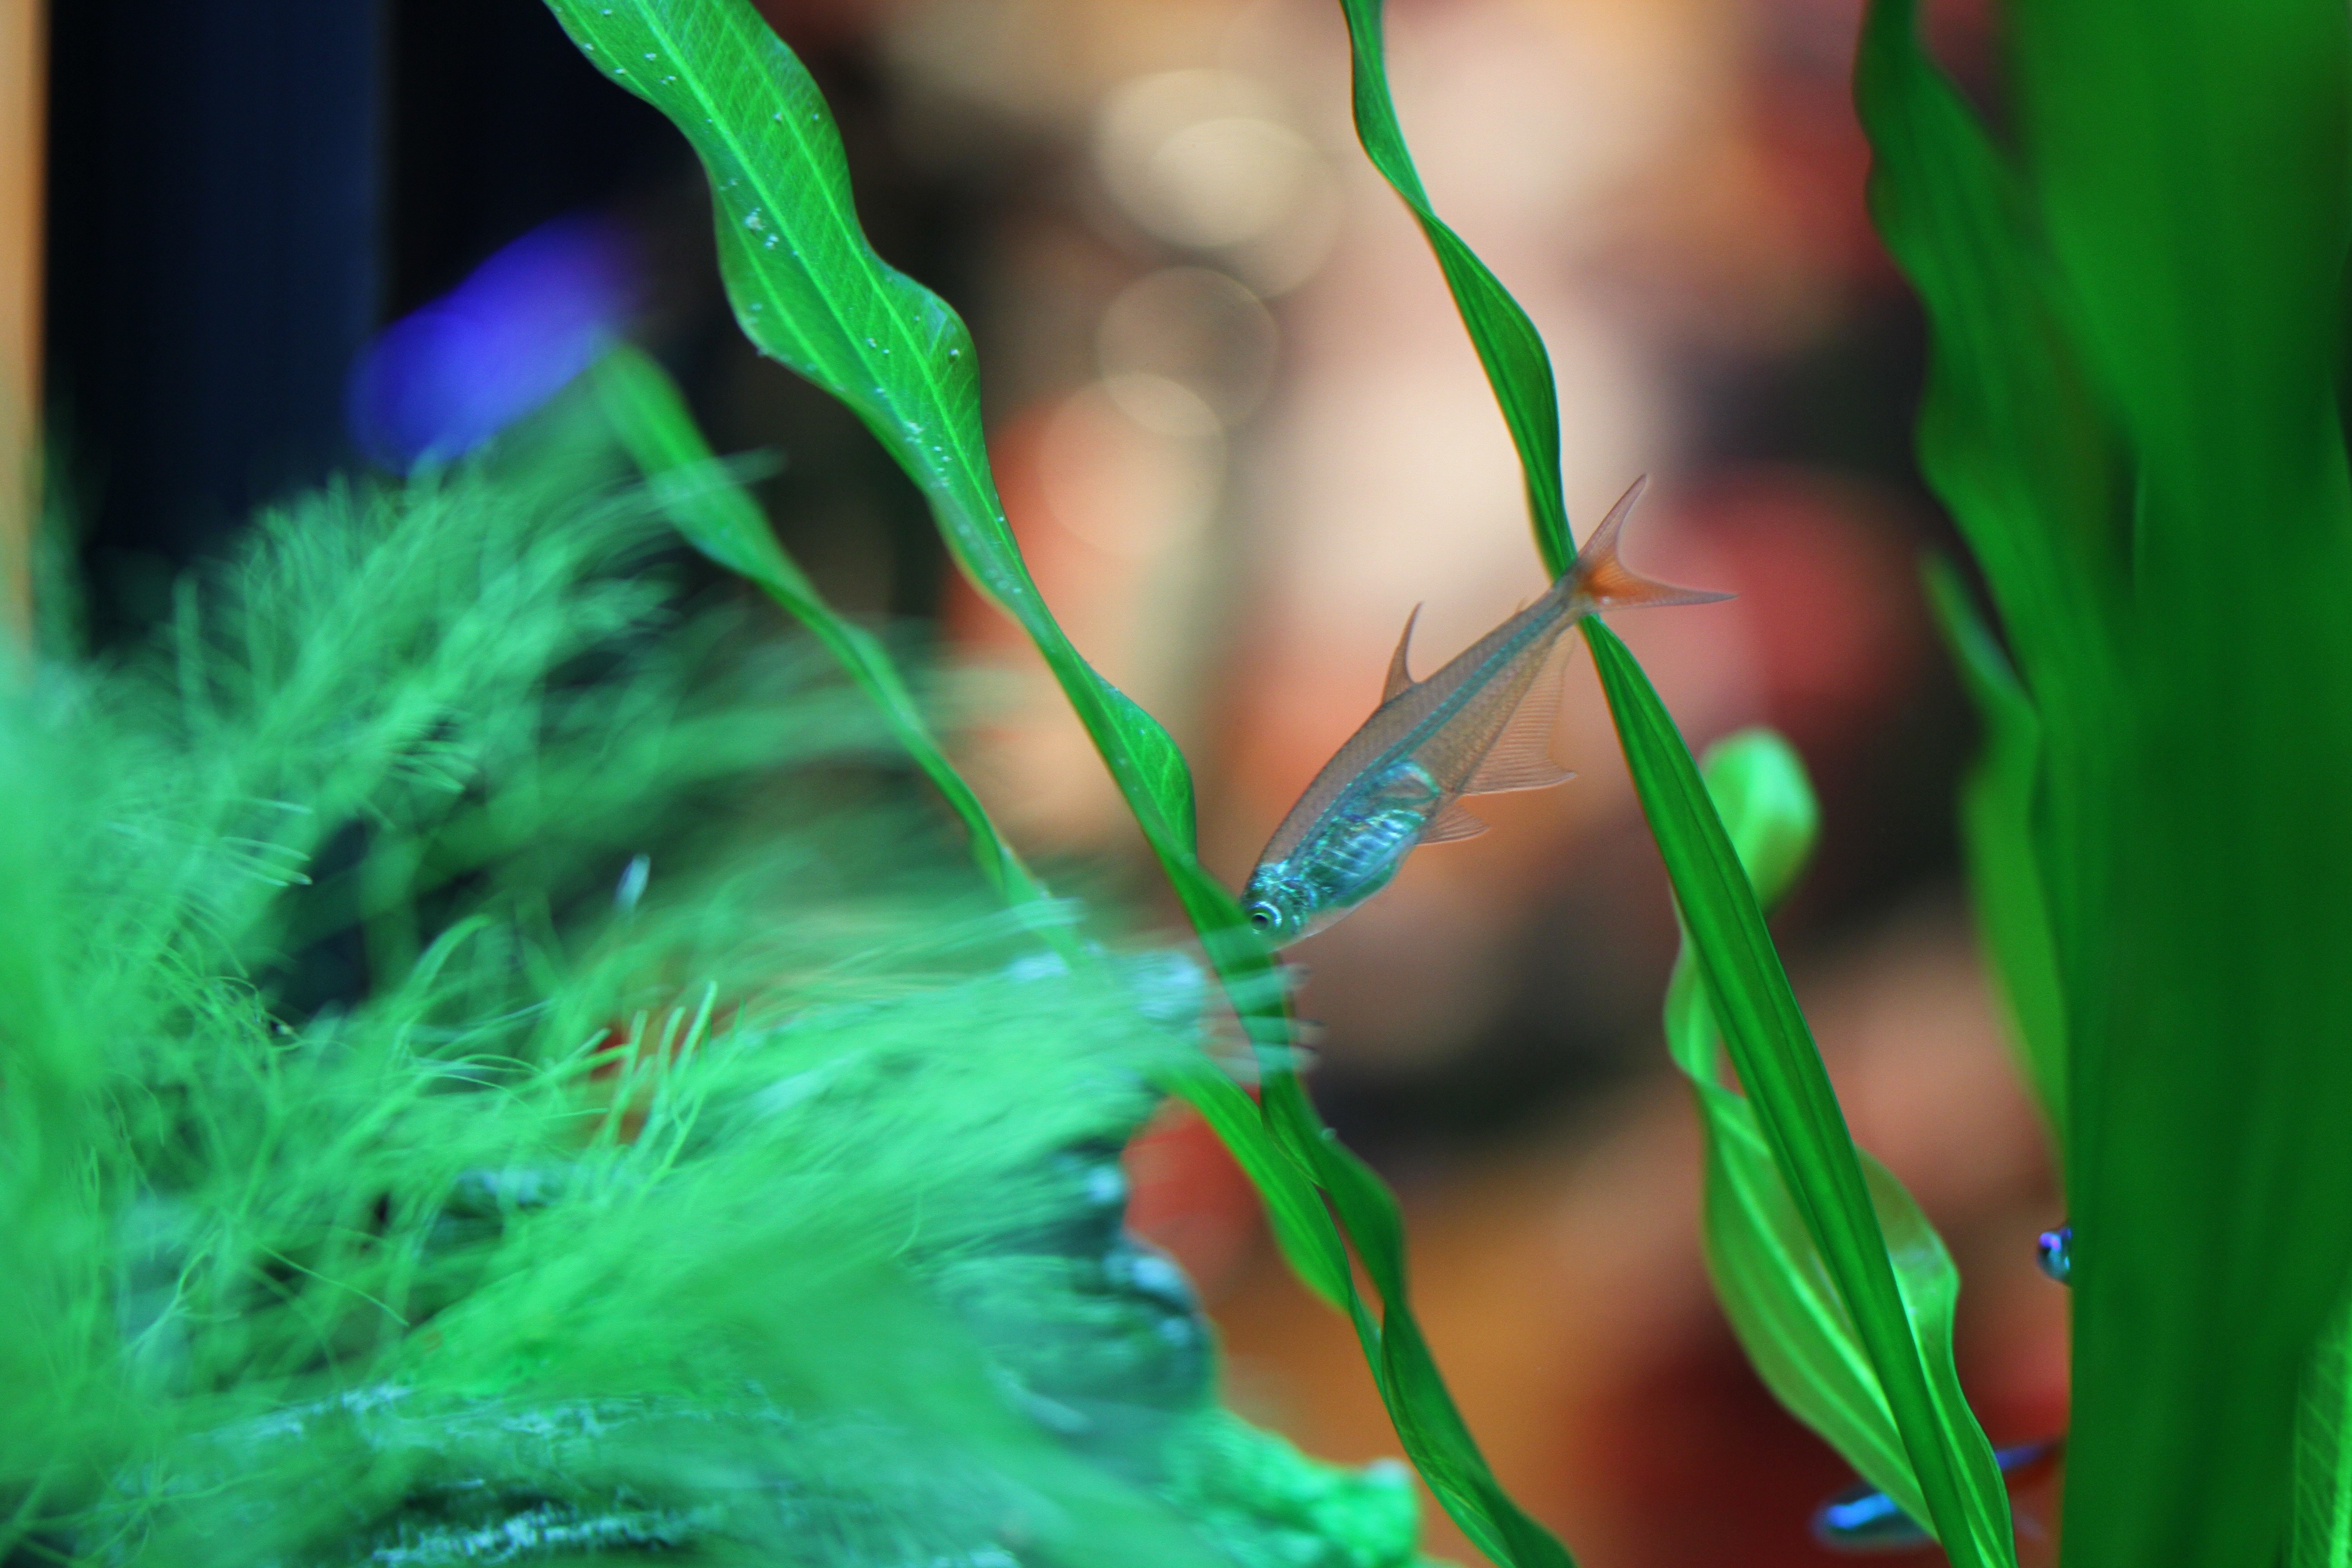
nature, grass, branch, plant, leaf, flower, green, fish, flora, close up, aquarium, macro photography, grass family, plant stem, glass lamps, transparent fish